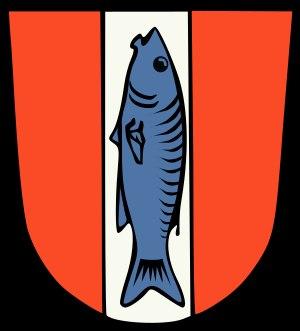
Kaiserslautern est une ville allemande et un district du Land de Rhénanie-Palatinat. C'est la ville la plus importante du Palatinat rhénan avec quelque 100 000 habitants.